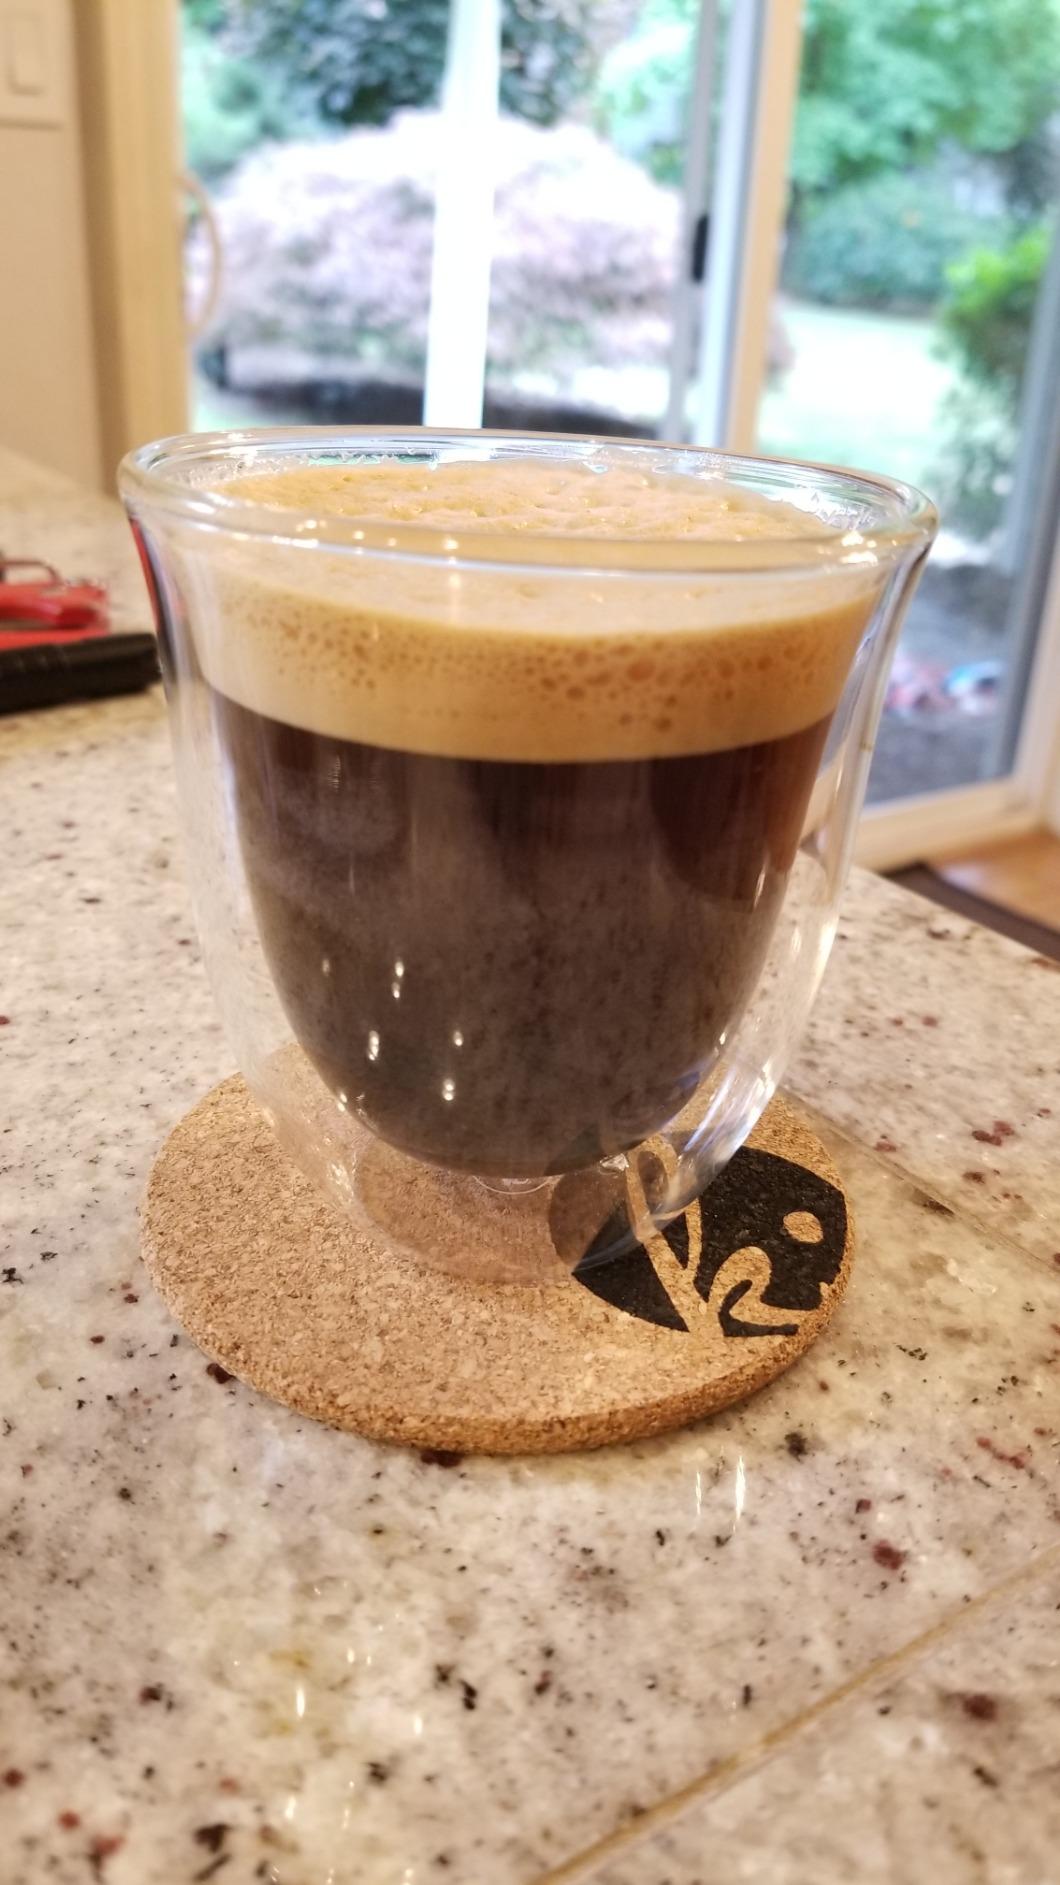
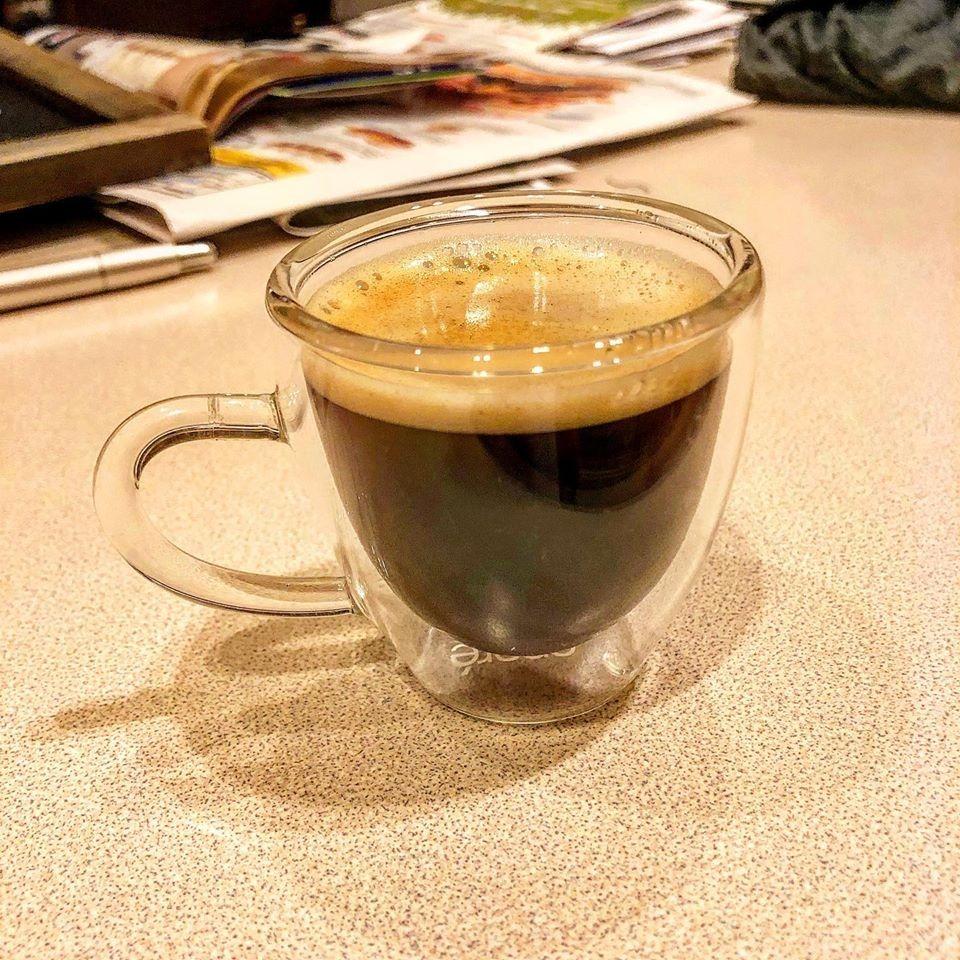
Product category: items_mug
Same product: no